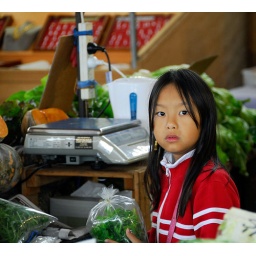
A shopkeeper girl at the Cairns market in Australia